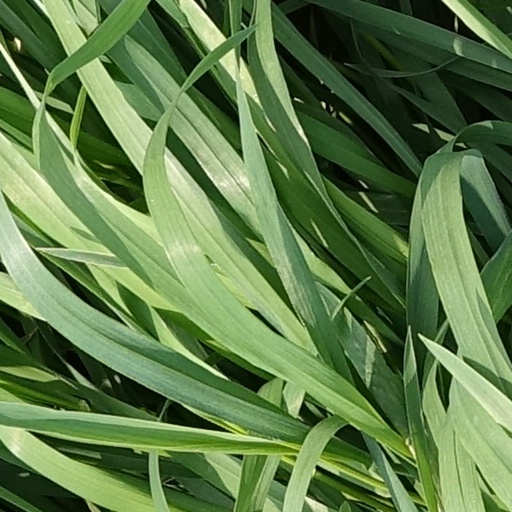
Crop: wheat